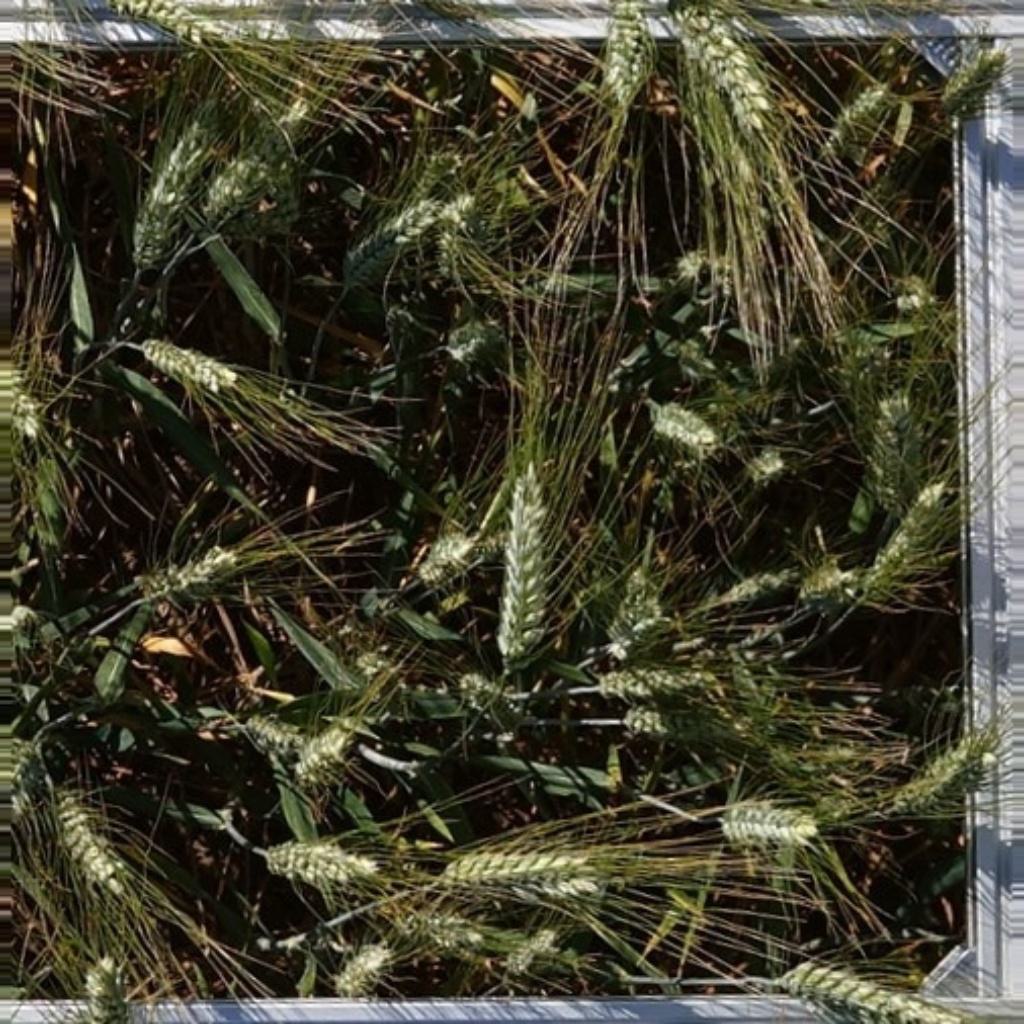
Country: France
Location: VLB
Wheat development stage: Filling - Ripening